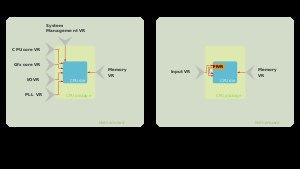
Haswell est la micro-architecture de processeurs x86-64 d'Intel qui succède à la micro-architecture Sandy Bridge à partir du 4 juin 2013.